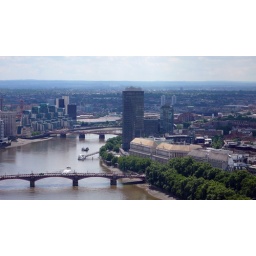
near the two white towers in the middle ground...